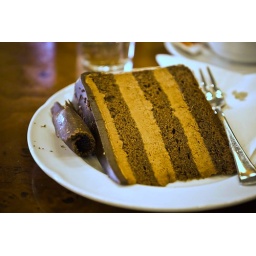
At a cake shop/cafe in Szentendre which is about 40 minutes by train outside of Budapest.